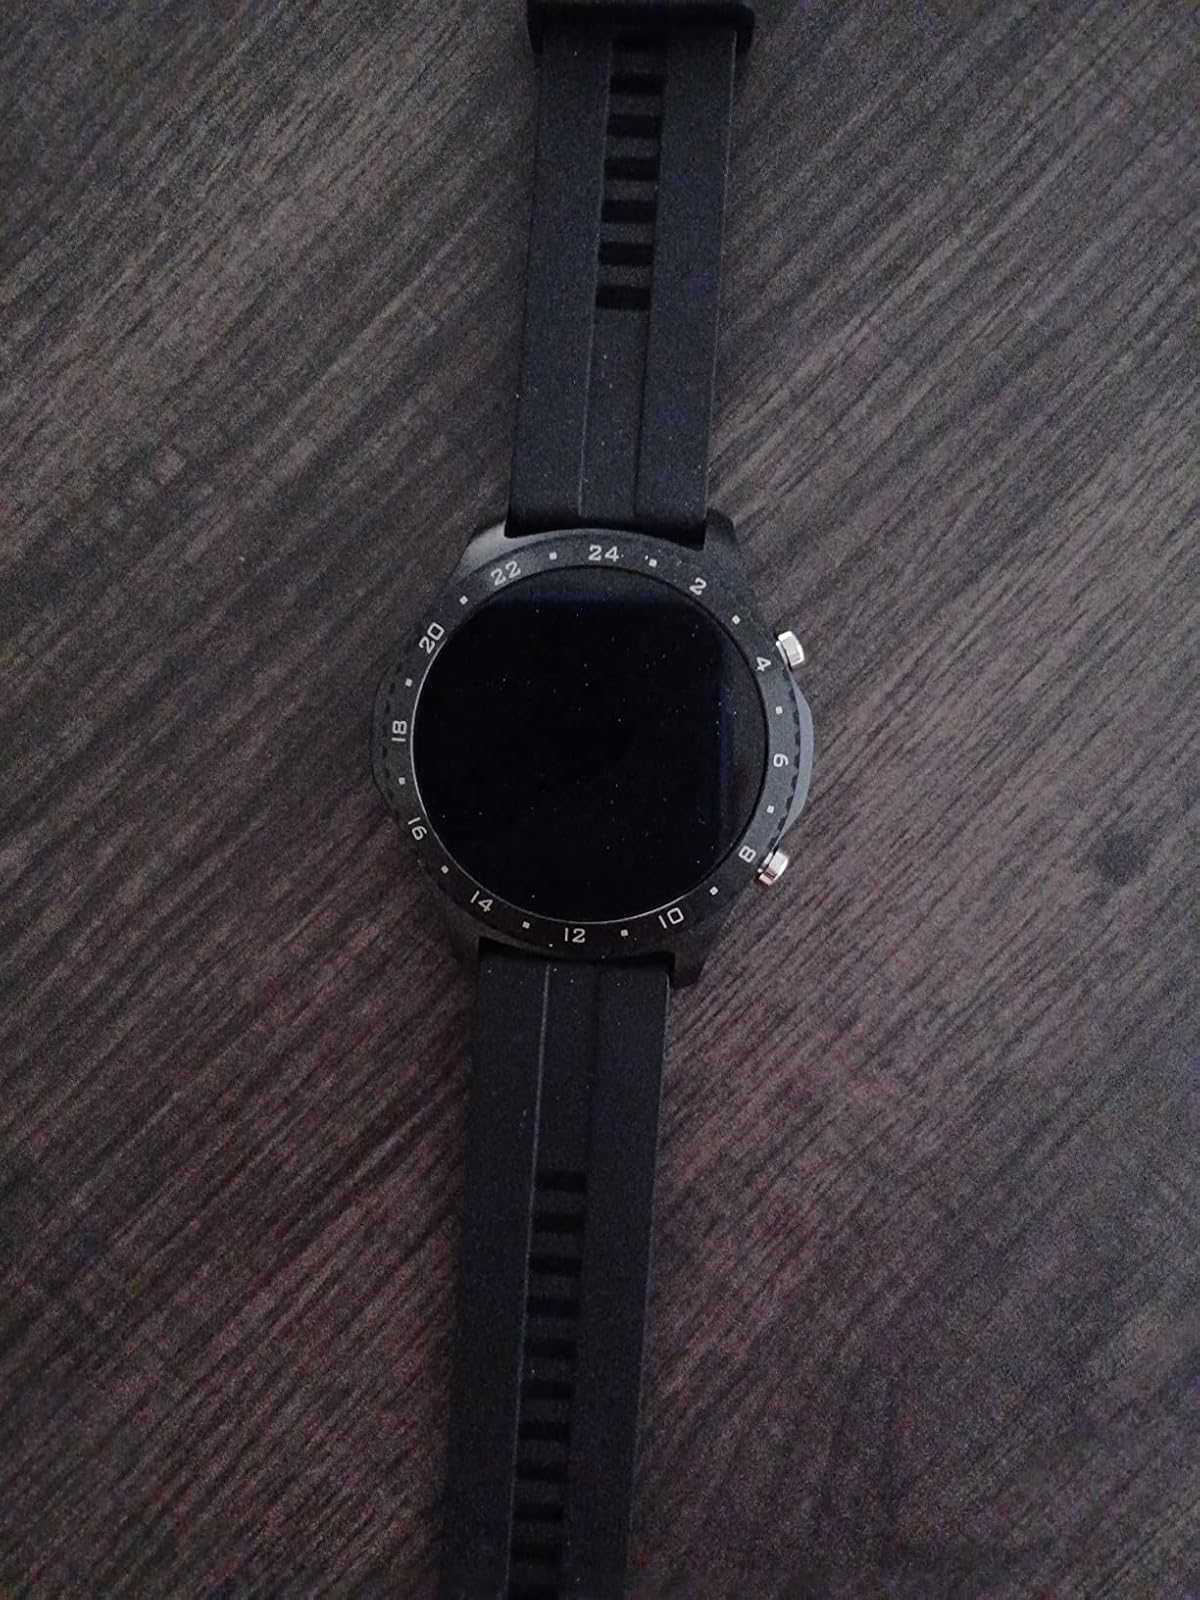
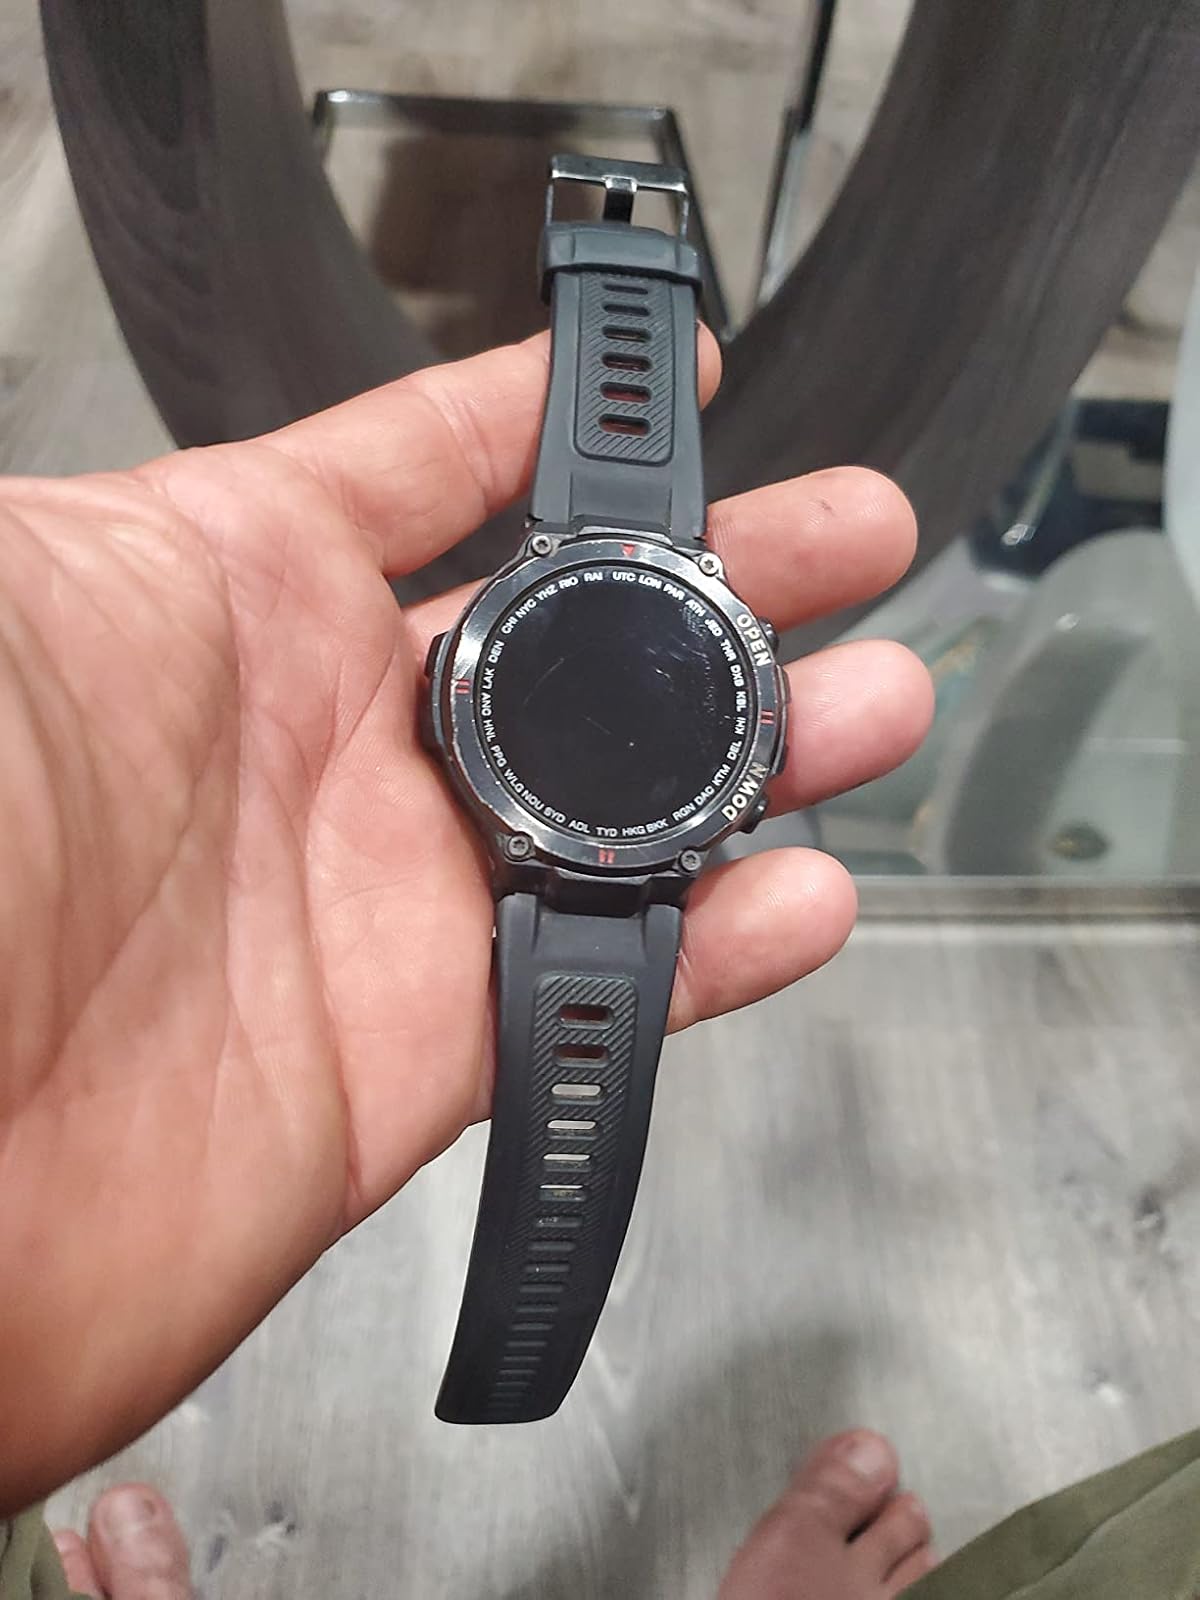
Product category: smartwatch
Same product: no